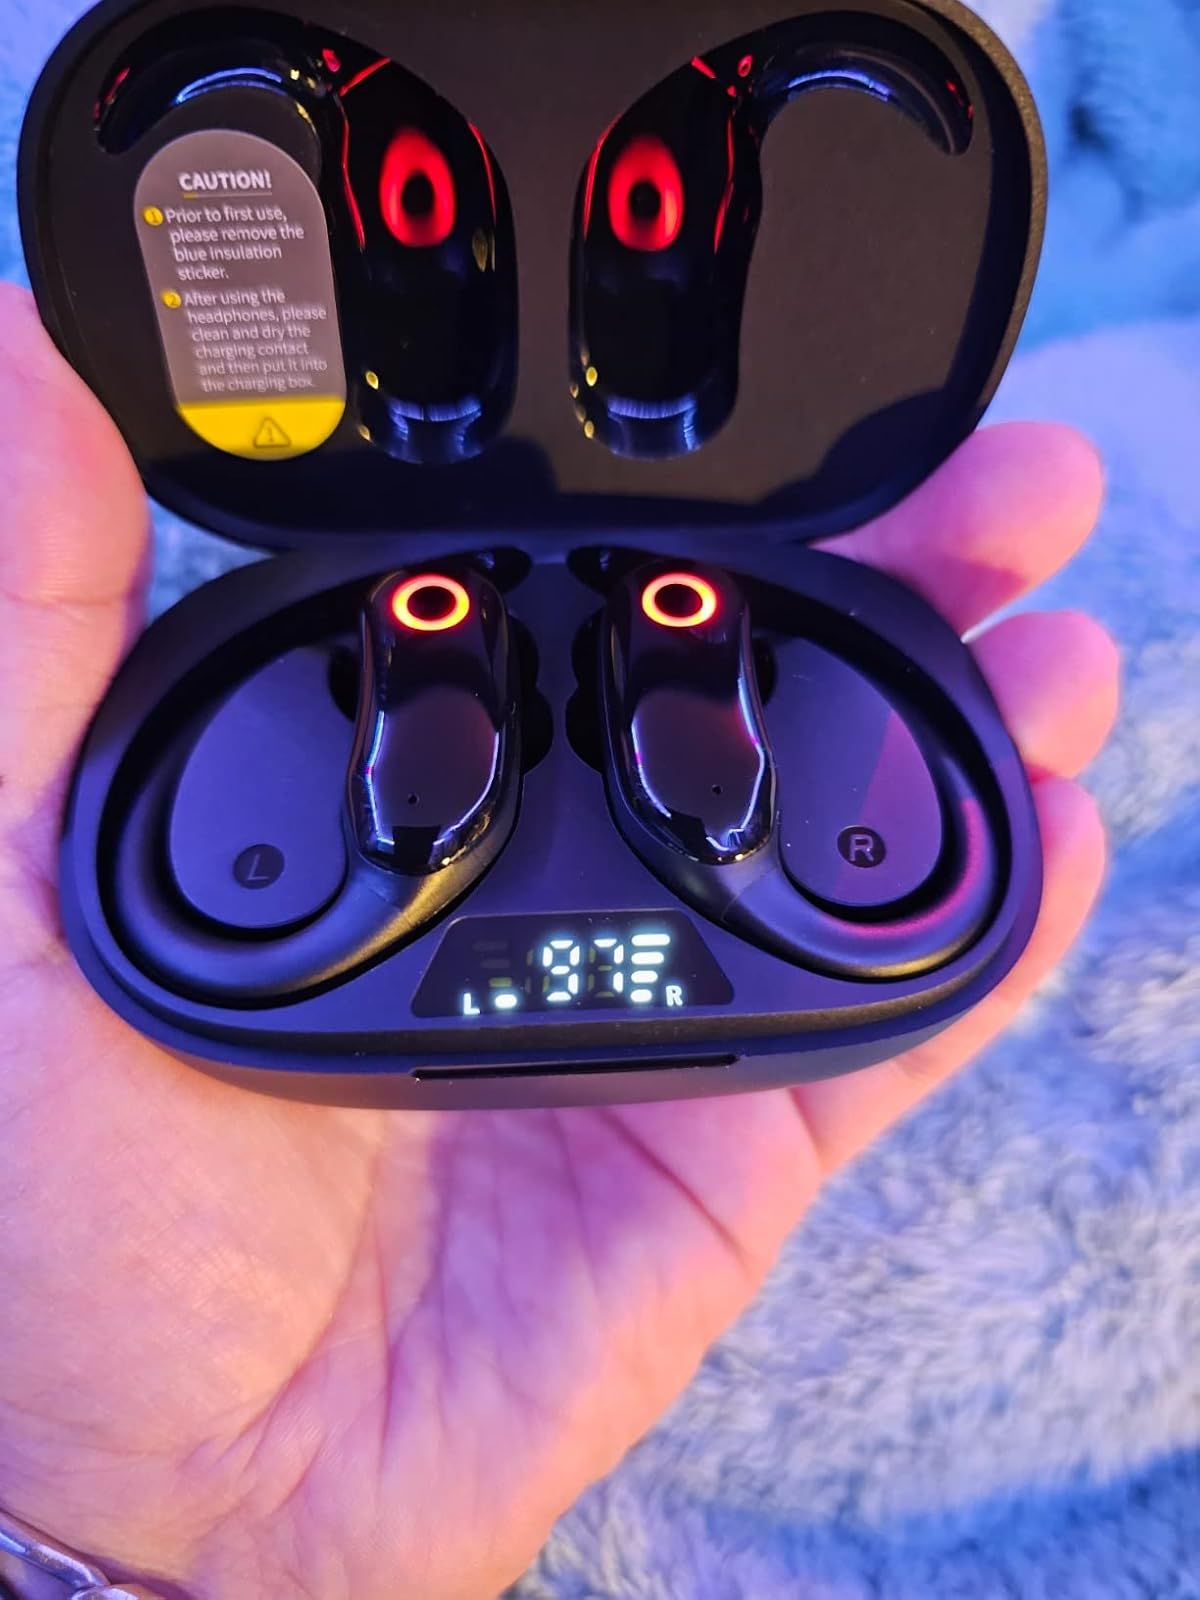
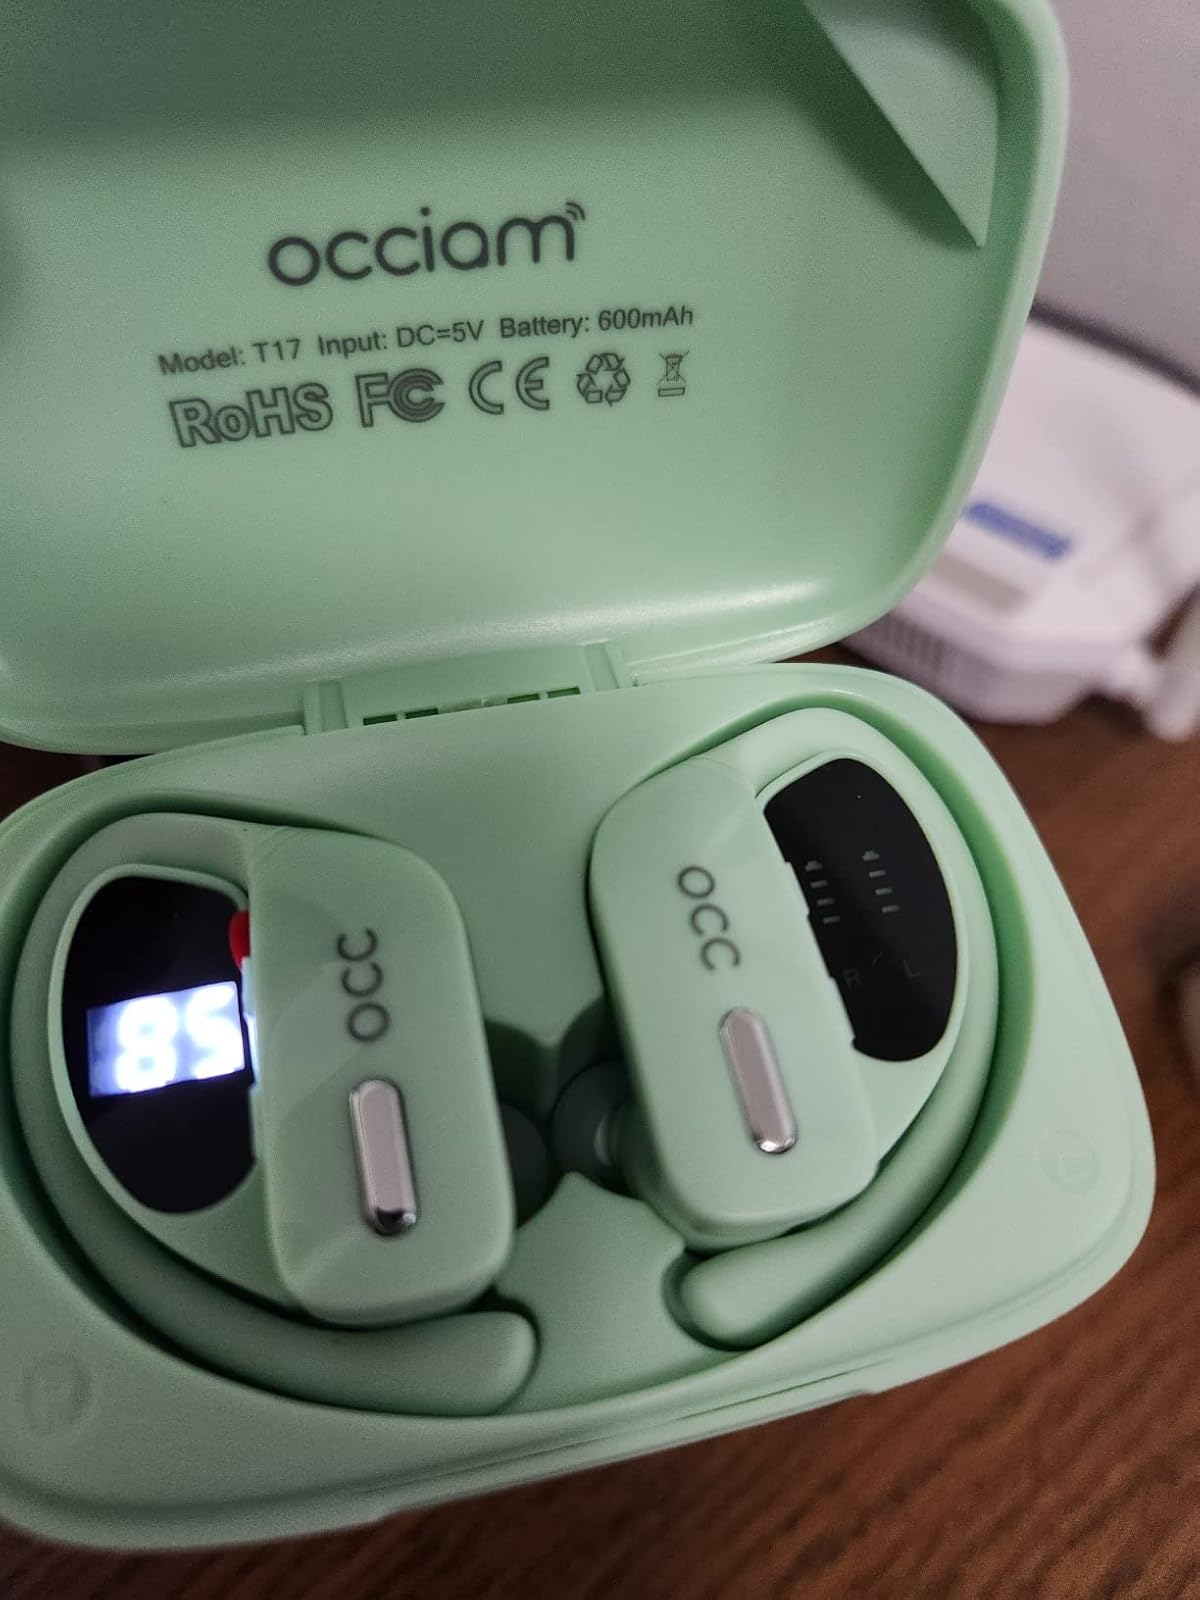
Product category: earbuds
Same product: no